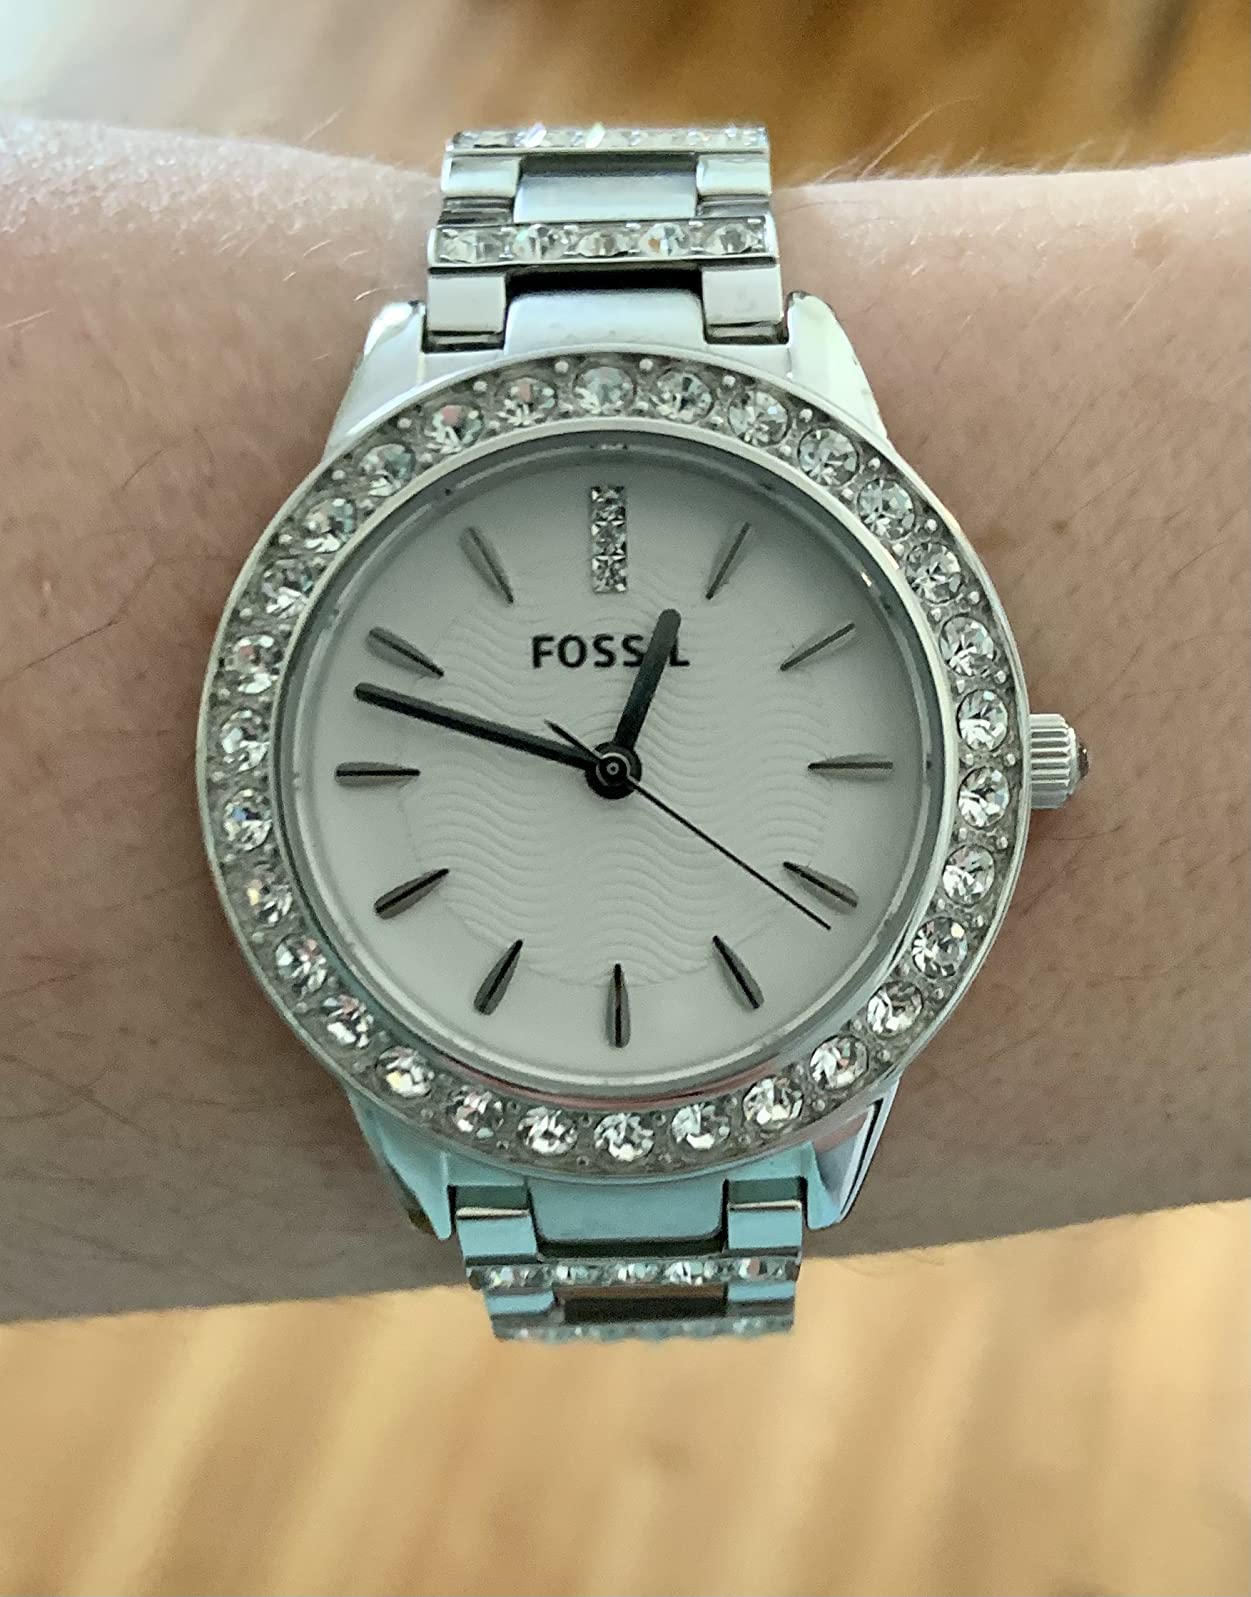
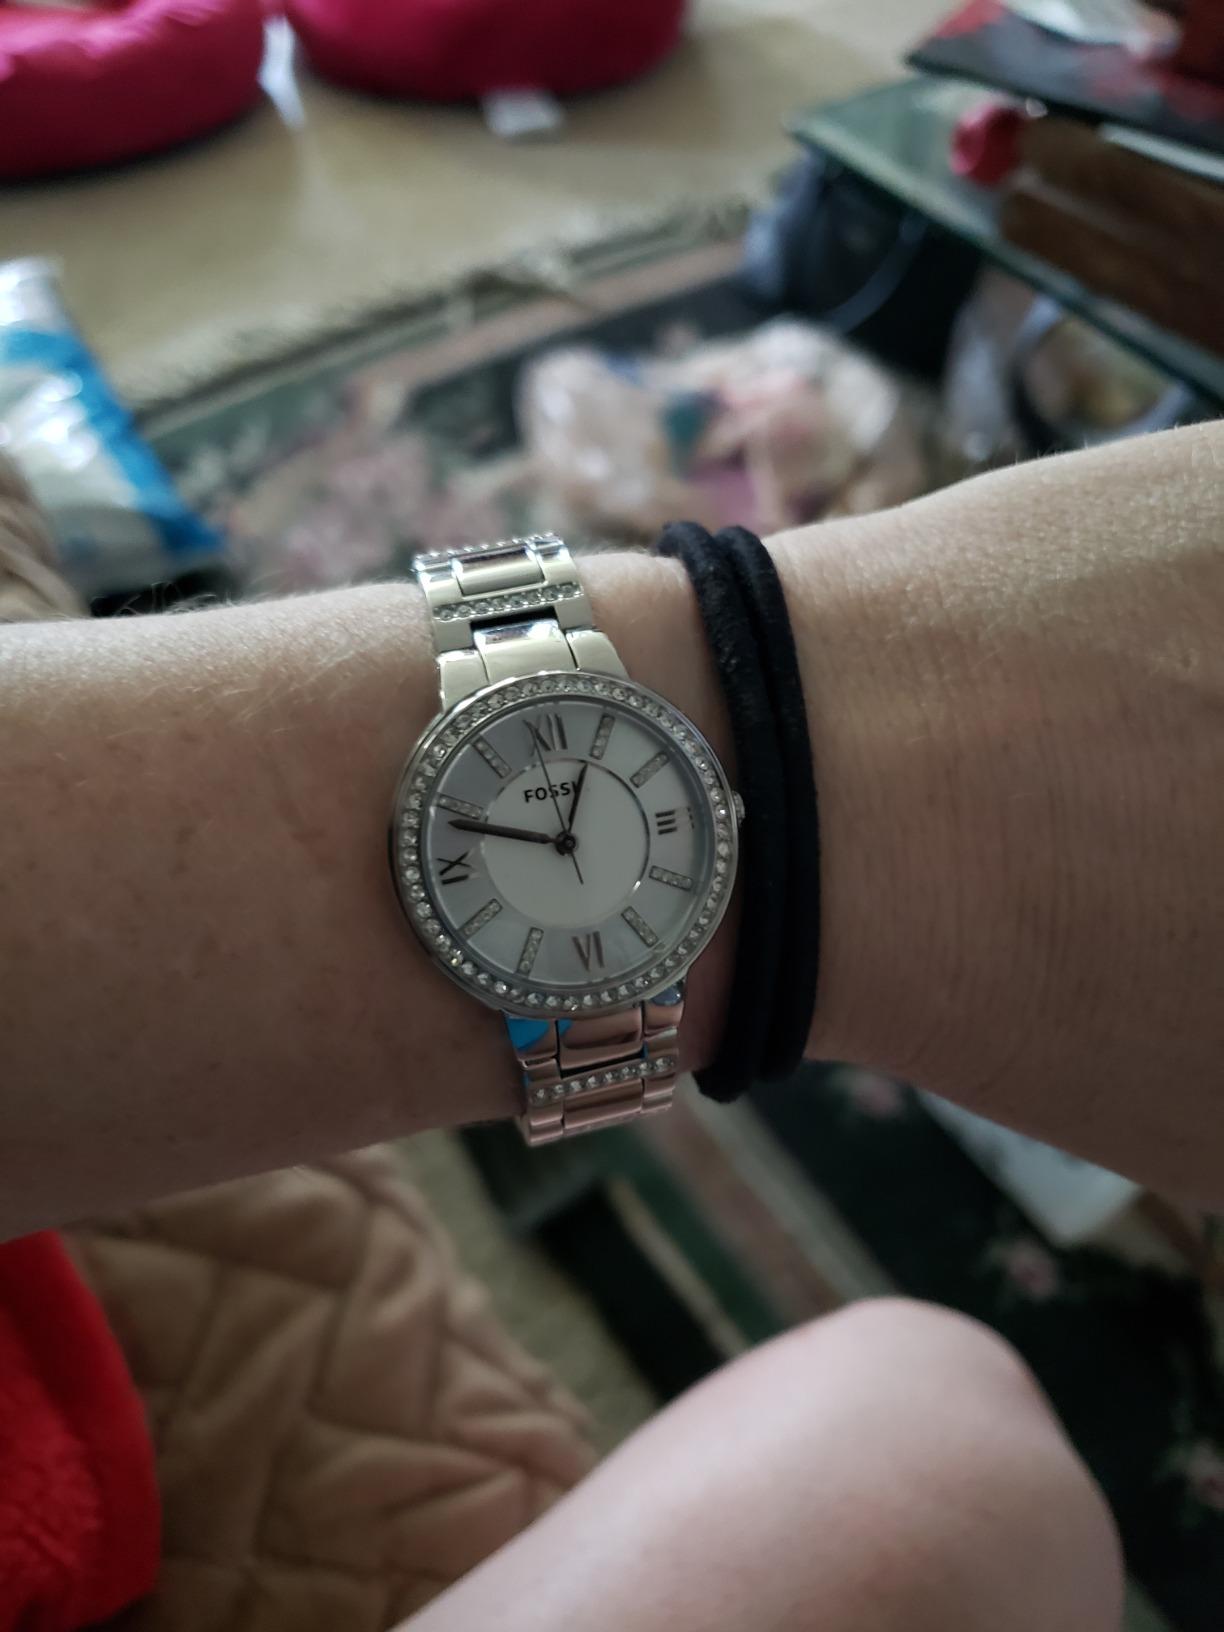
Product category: accessories_watch
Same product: no